The Pretty Reckless

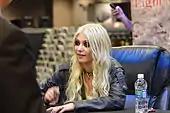
Momsen on the "Light Me Up Tour" (April 2011).

Their first EP was released on June 22, 2010, to mixed reactions. "Rolling Stone" magazine classified the sound as "generic". It contained four songs, three of which can be found on their debut album: "Make Me Wanna Die", "My Medicine", and "Goin' Down". "Make Me Wanna Die" was released on April 14, 2010 as the lead single from "Light Me Up". A viral video was released to promote the single. The full record was released on August 31, 2010. "Miss Nothing" was released on the second single on August 18, 2010. A video for "Miss Nothing" was released on July 20, 2010.